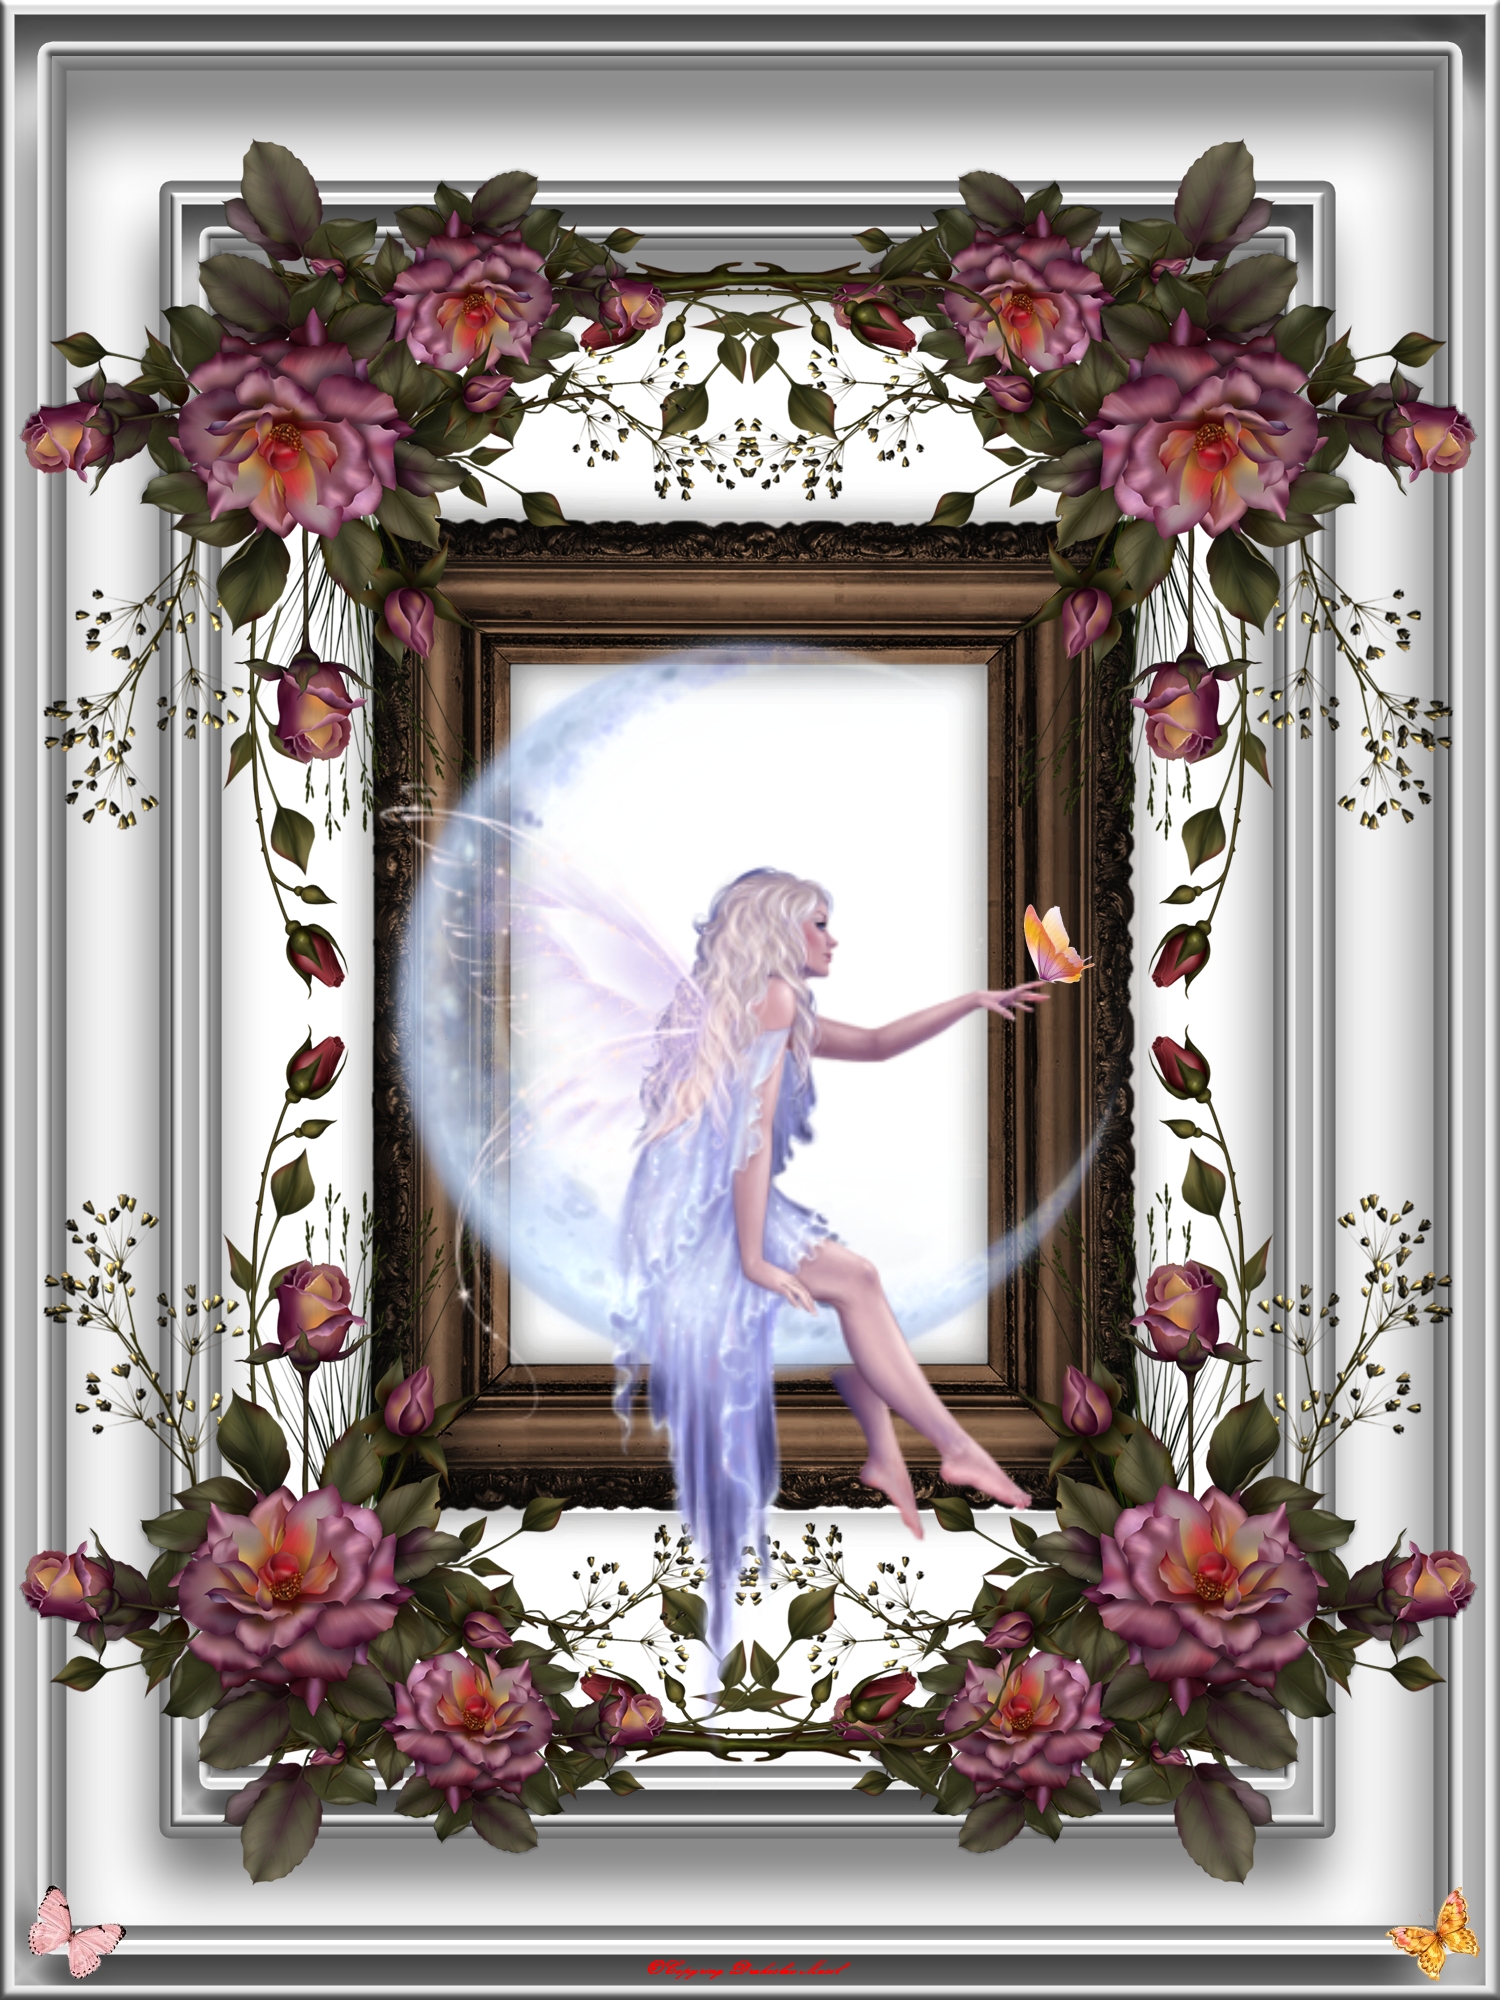
love, picture frame, spring, floral design, plant, petal, flower, interior design, illustration, flower arranging, magnolia, art